Mantan Moreland

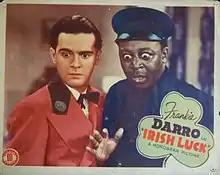
Mantan Moreland (right) in the film "Irish Luck"

Moreland's last featured role was in the darkly humorous horror film "Spider Baby" (1968, filmed in 1964), which was patterned after Universal's thrillers of the 1940s. After suffering a stroke in the early 1960s, Moreland took on a few minor comedic roles, working with Bill Cosby, Moms Mabley and Carl Reiner. He later partnered with Roosevelt Livingood to form the comedic team of Mantan and Livingood, which produced a number of recorded albums on Laff Records.